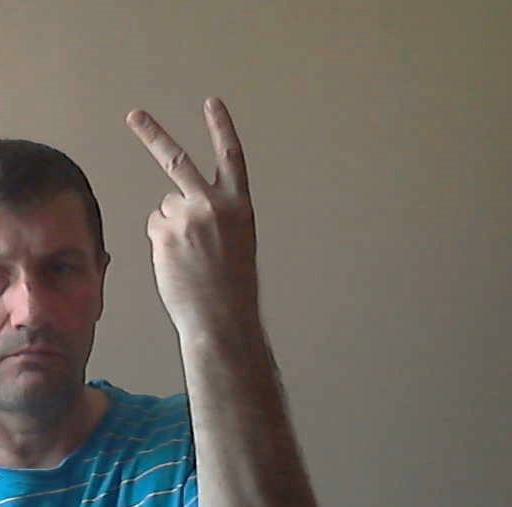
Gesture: peace_inverted